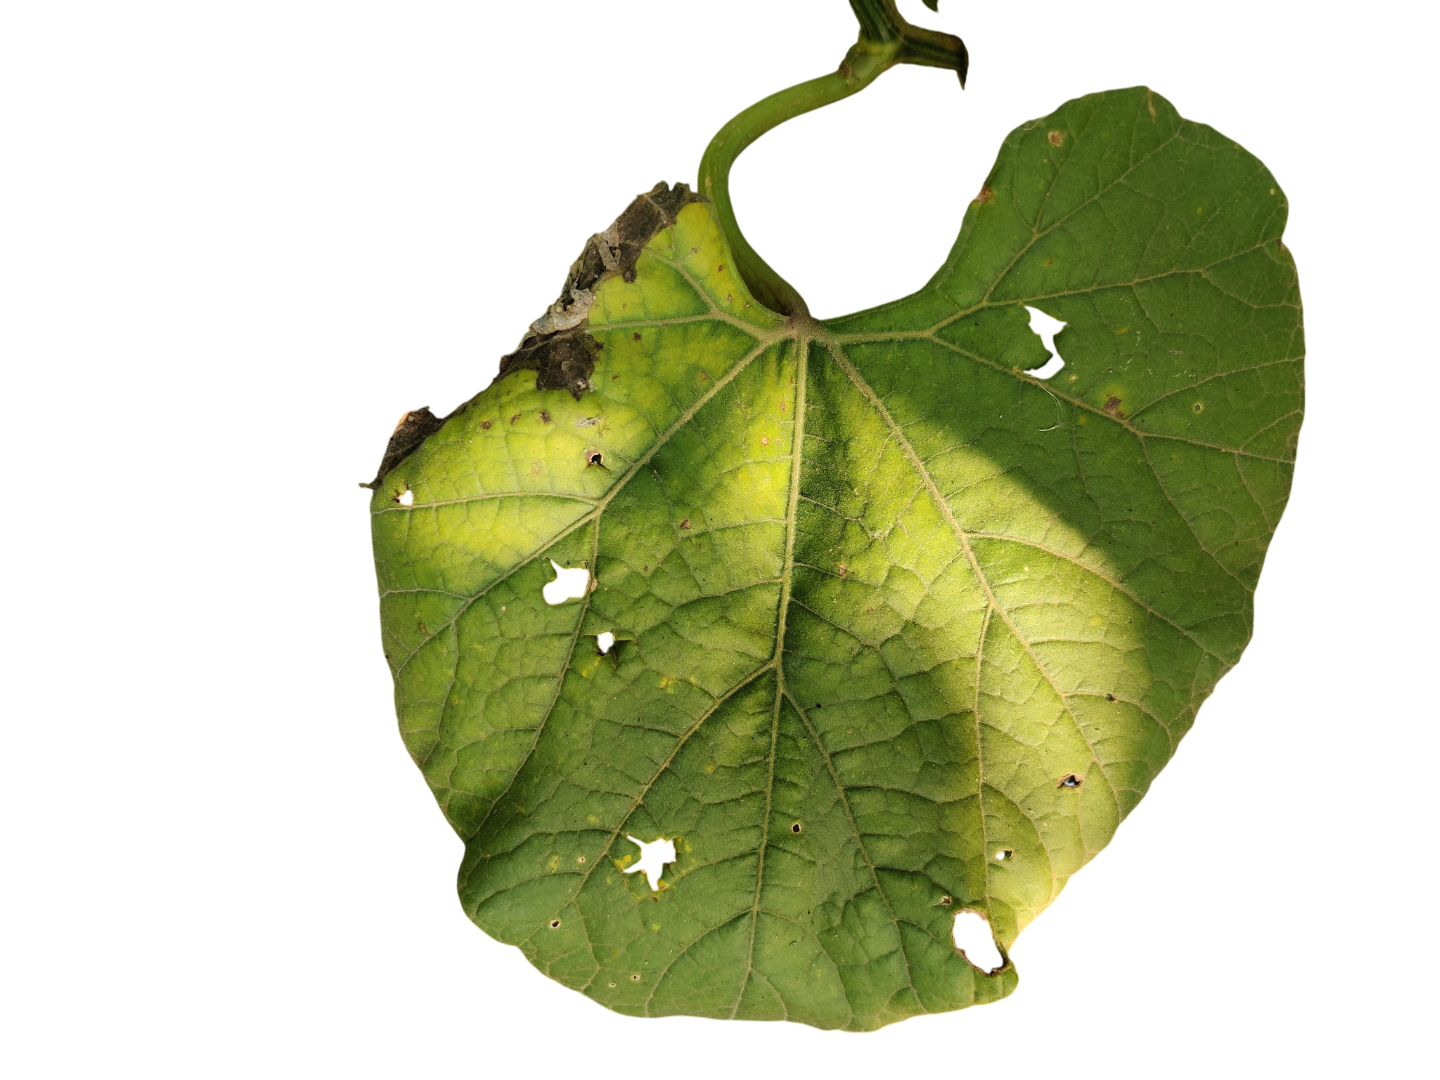
Crop: Bottle Gourd
Label: Anthracnose